Wenceslao Moguel

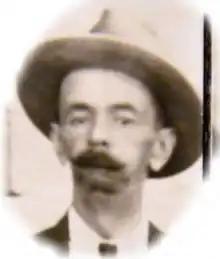
Moguel

Wenceslao Moguel Herrera (1 November 1896 – 29 July 1976), known in the press as El Fusilado ("Spanish": "The Shot One"), was a Mexican soldier under Pancho Villa who was captured on 18 March 1915 during the Mexican Revolution, and survived execution by firing squad.